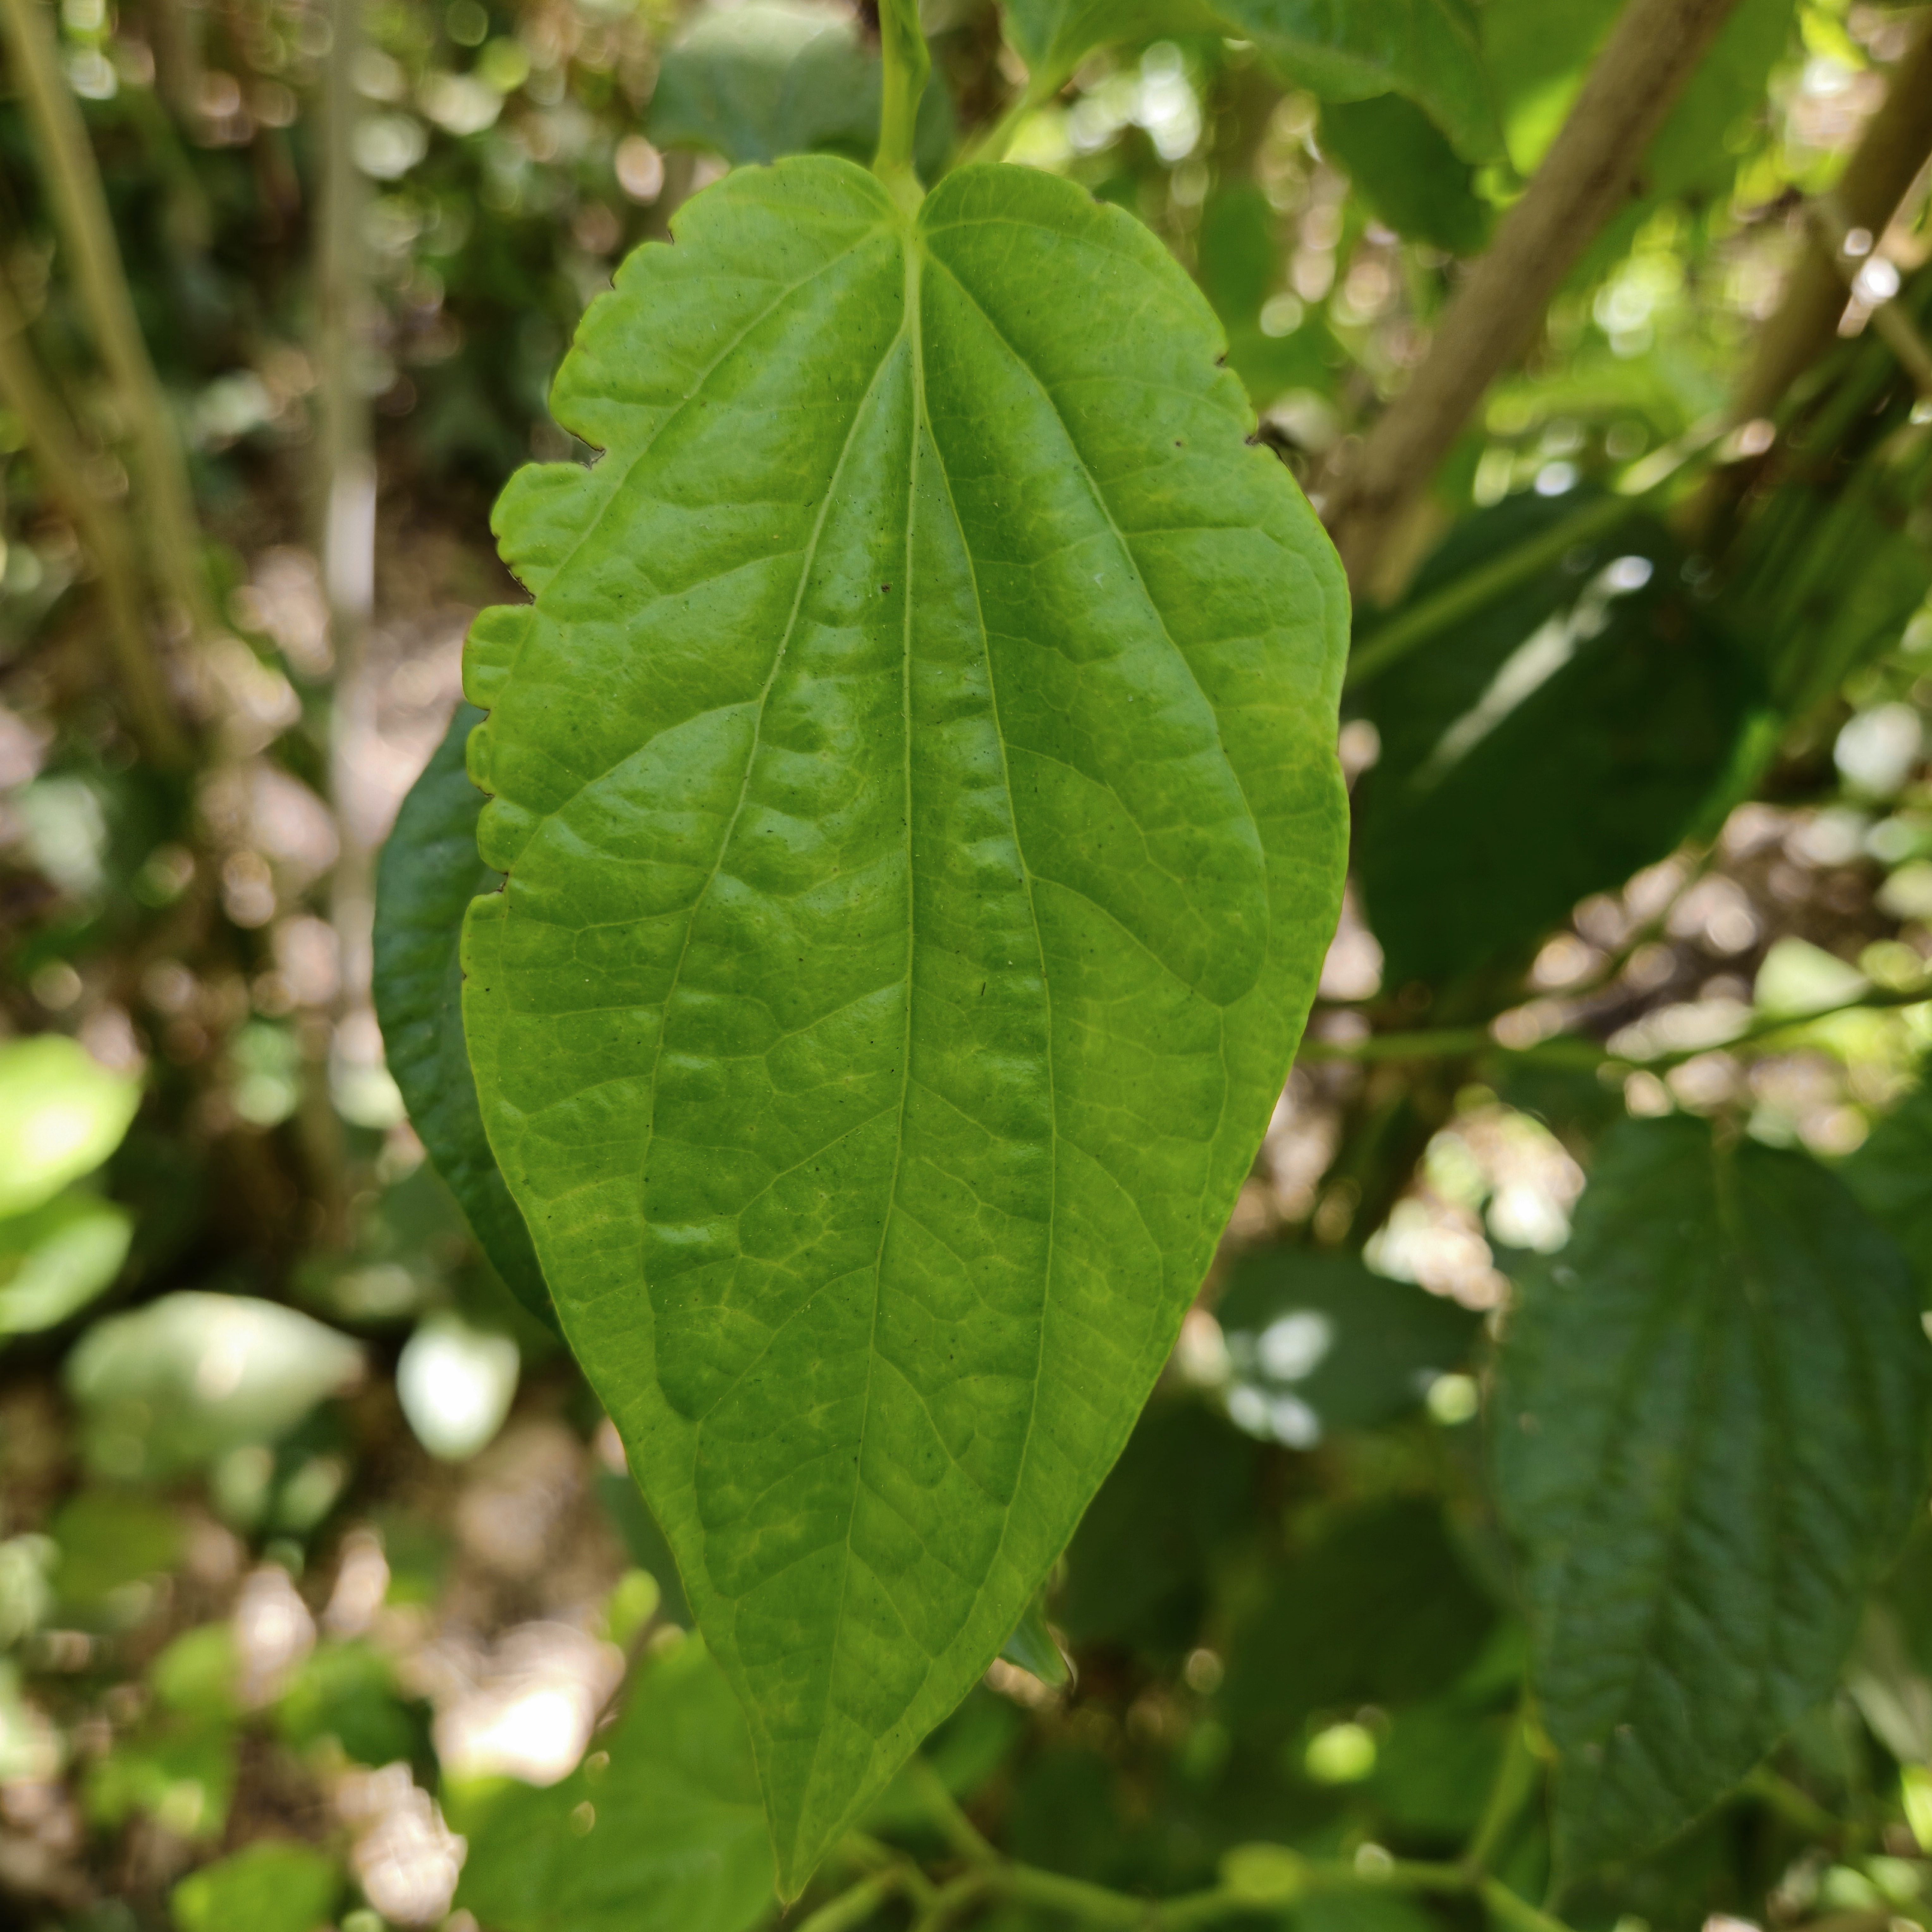
Label: Healthy